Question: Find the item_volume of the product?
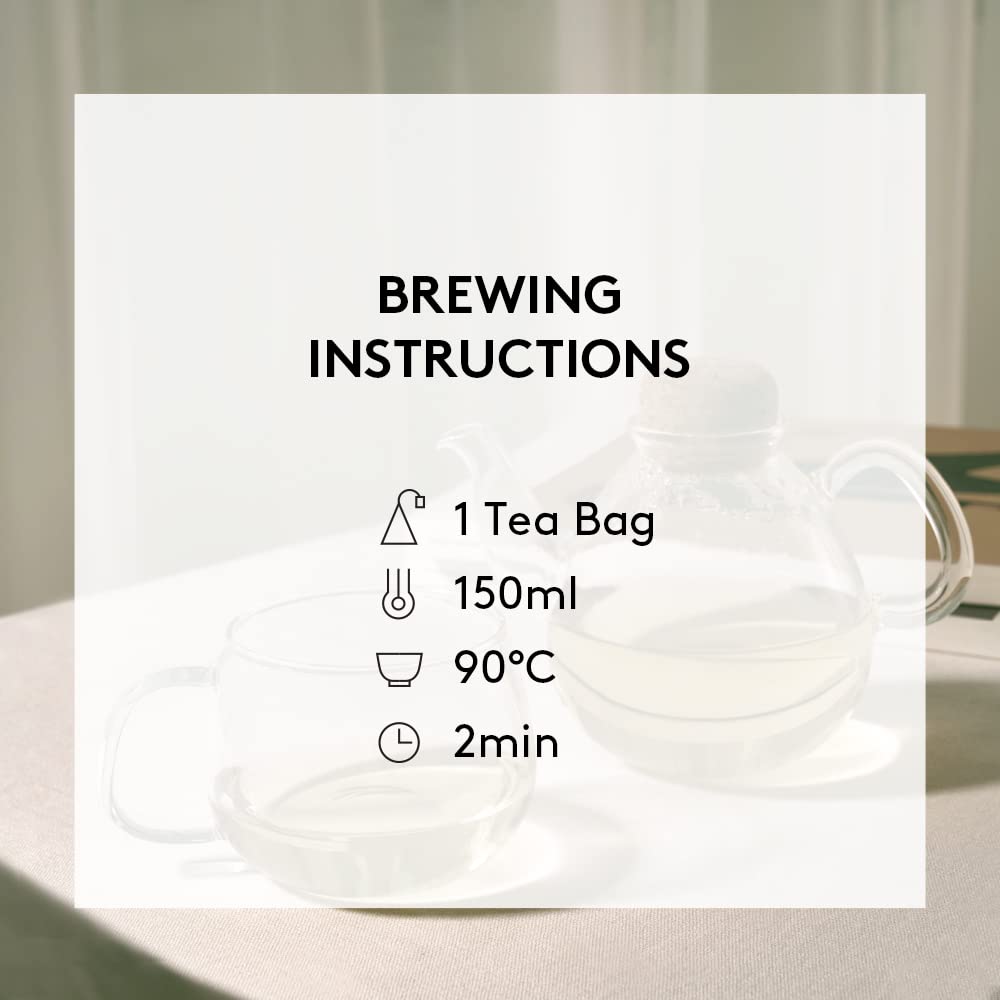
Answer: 150.0 millilitre